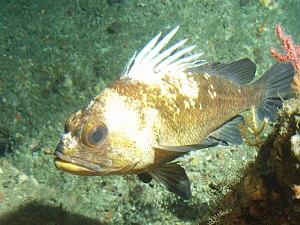
Sebastes maliger est une espèce de poissons de la famille des Scorpaenidae.